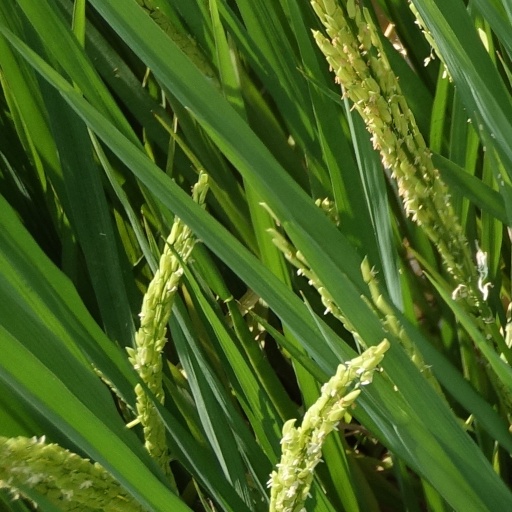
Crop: rice